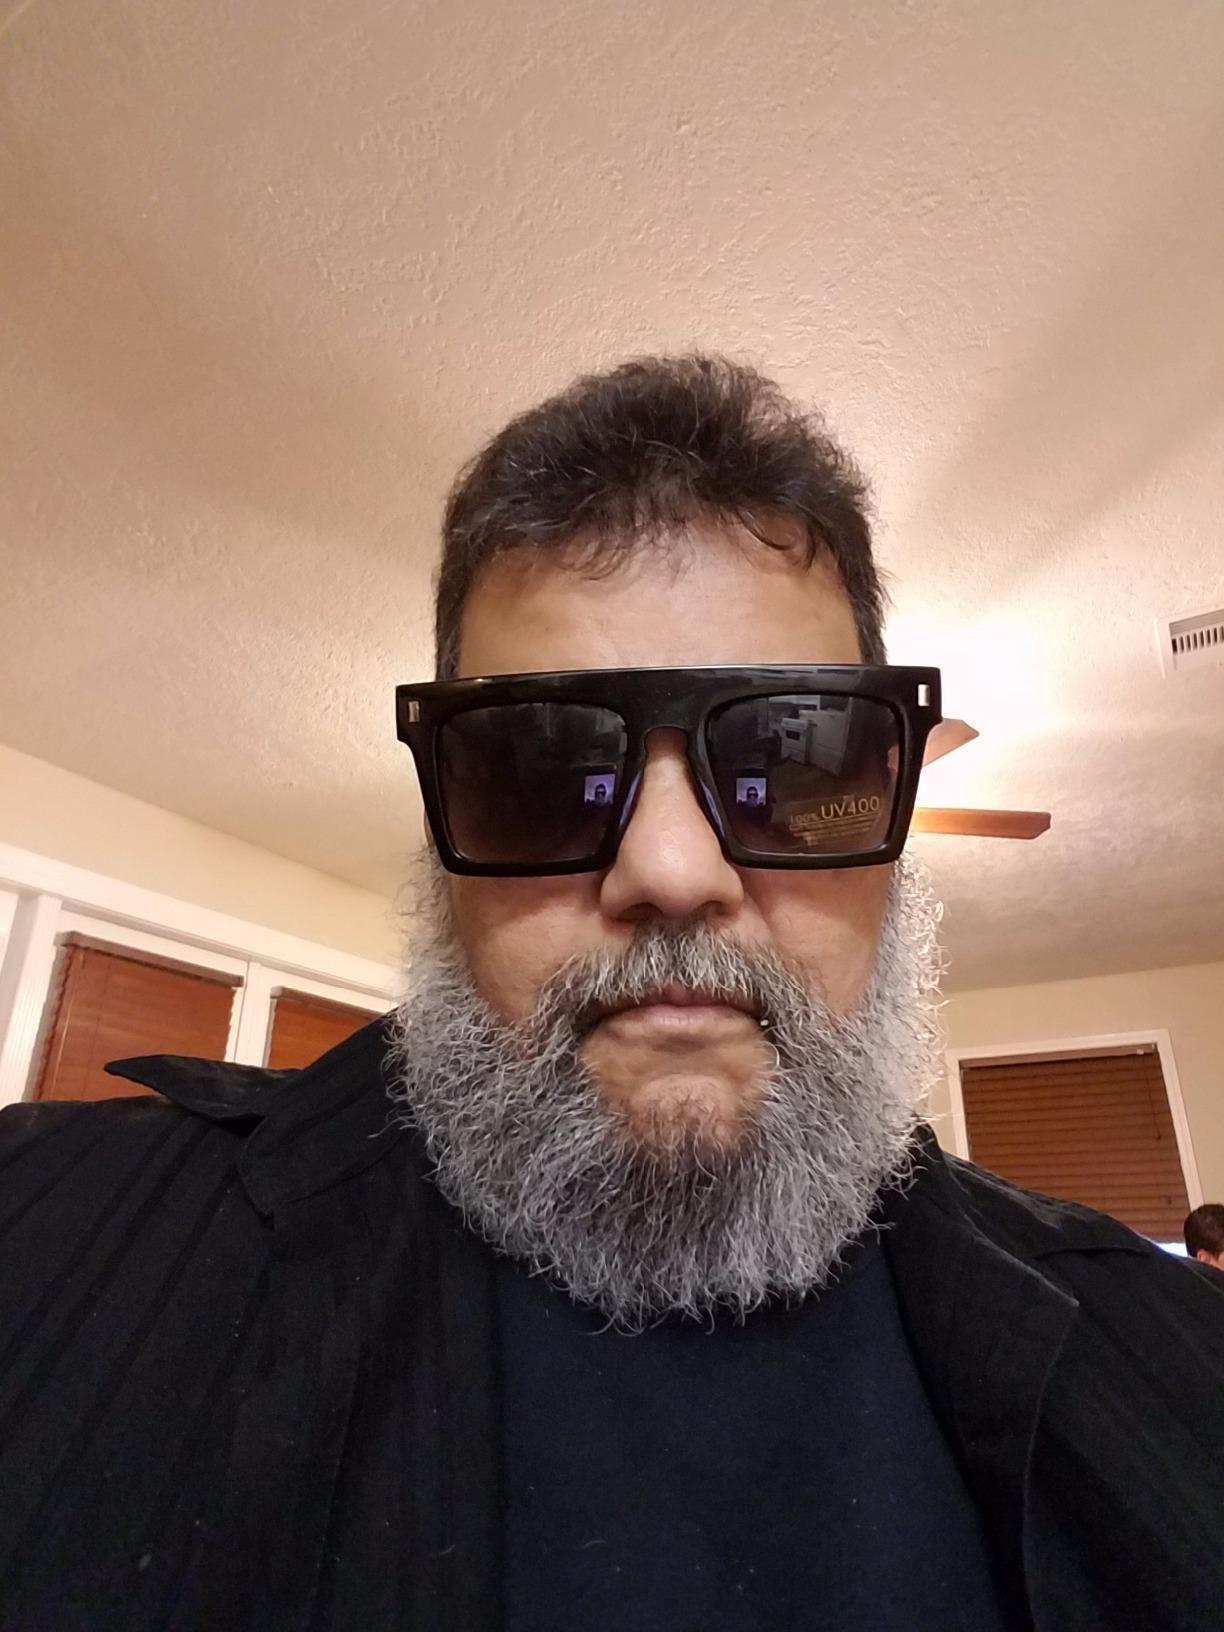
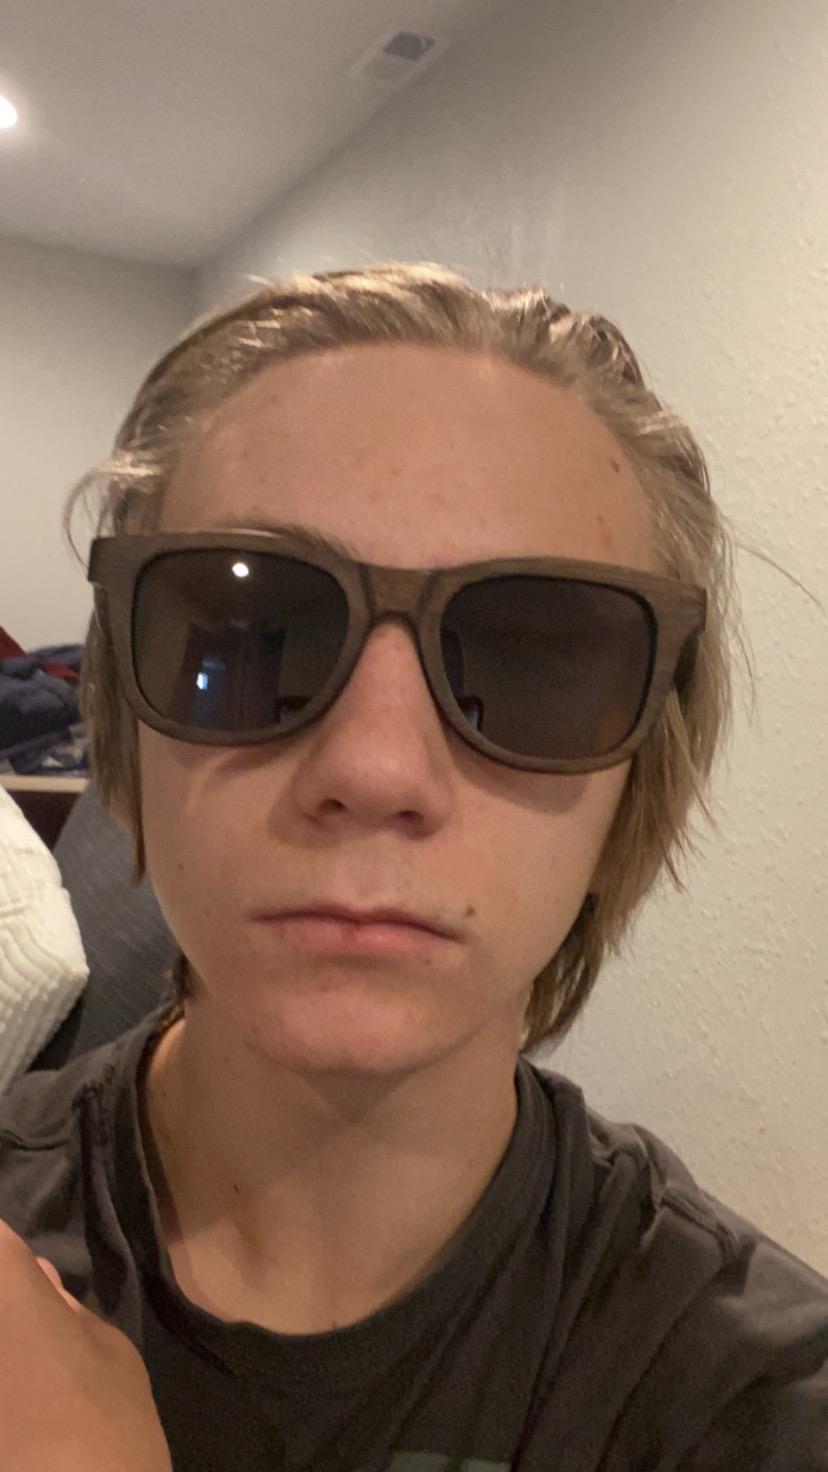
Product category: accessories_sunglasses
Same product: no